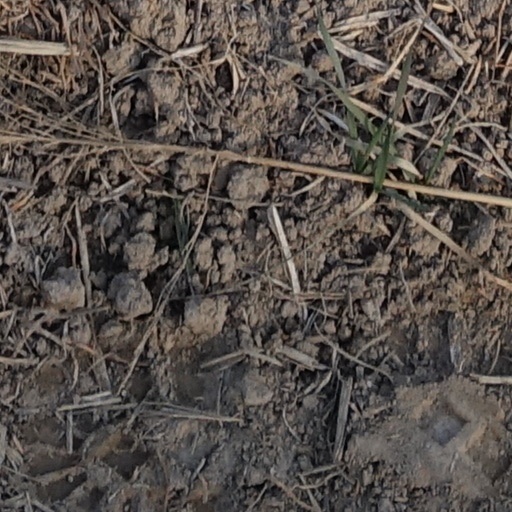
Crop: wheat